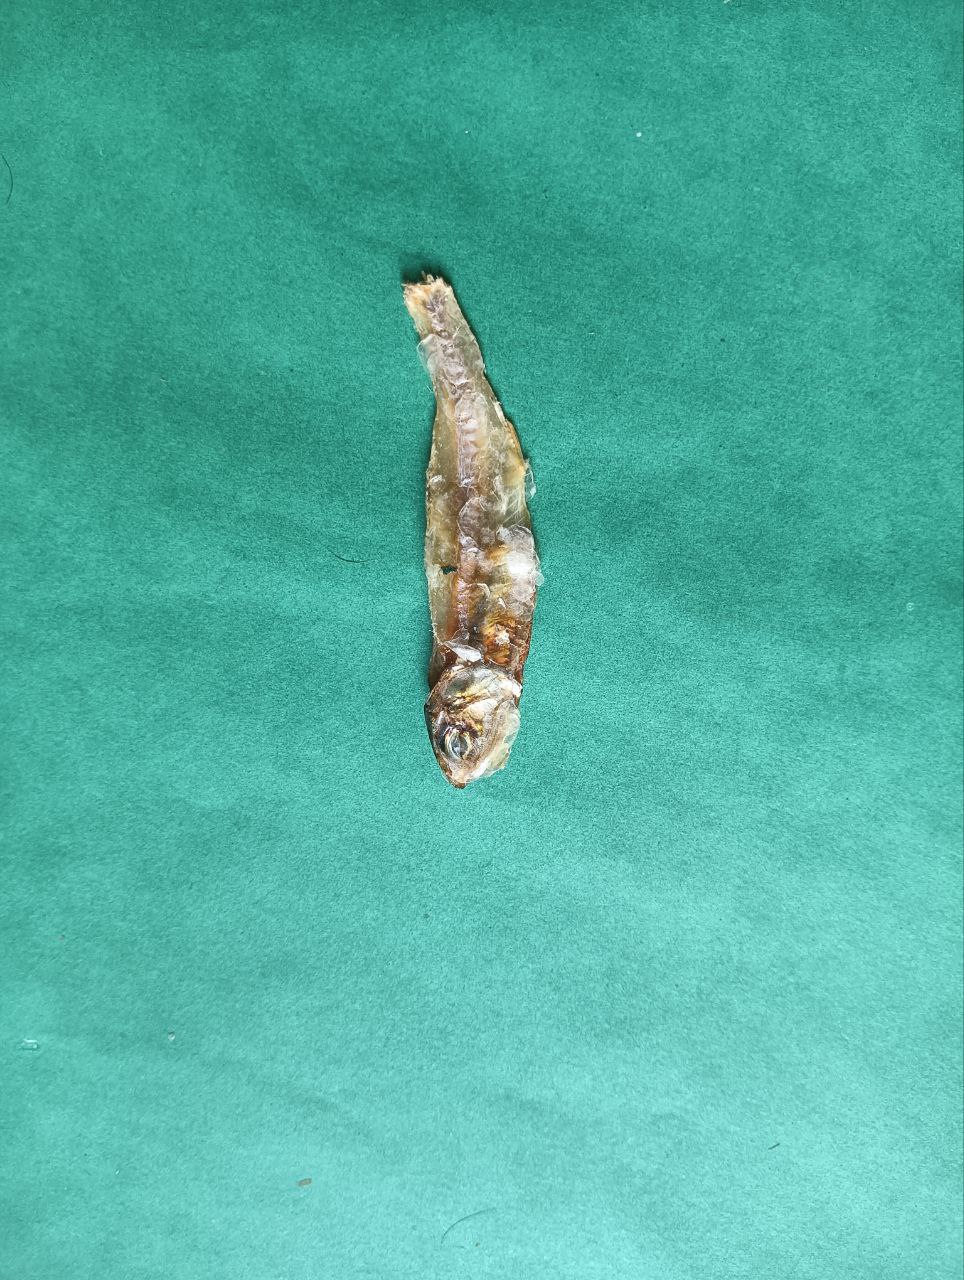
Species: narkeli